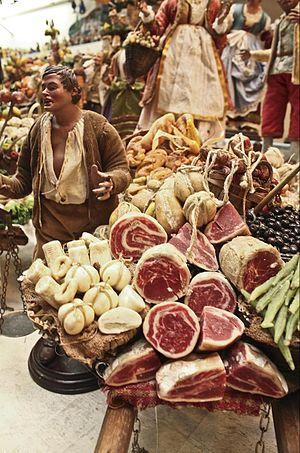
Prosciutto crudo est le terme italien pour désigner le jambon cru du porc originaire d'Italie.